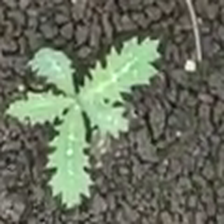
Weed species: Bilayat_(Mexicana_Argemone)